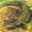
Label: crocodile